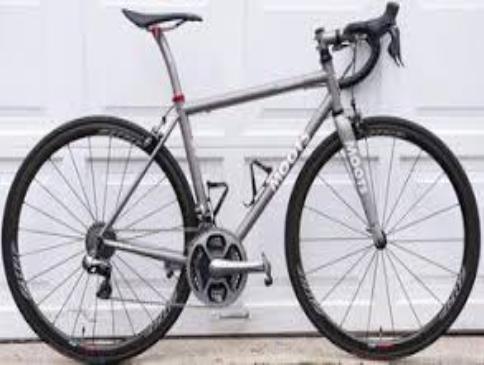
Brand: moots cycles
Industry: Transportation